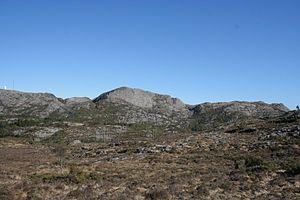
Fjell est une commune du comté de Hordaland, en Norvège.